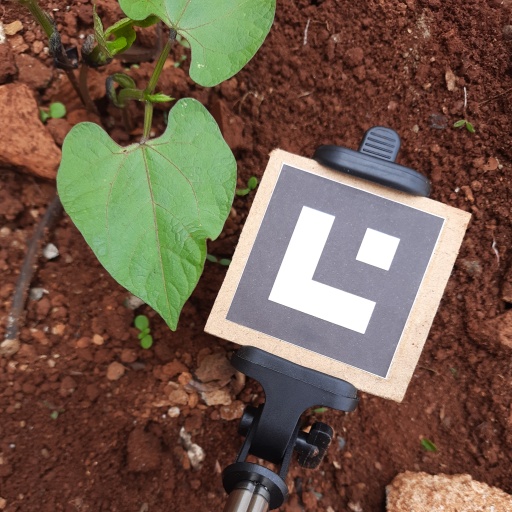
Observations: wavy surface, eating holes in the center, under cloudy sky